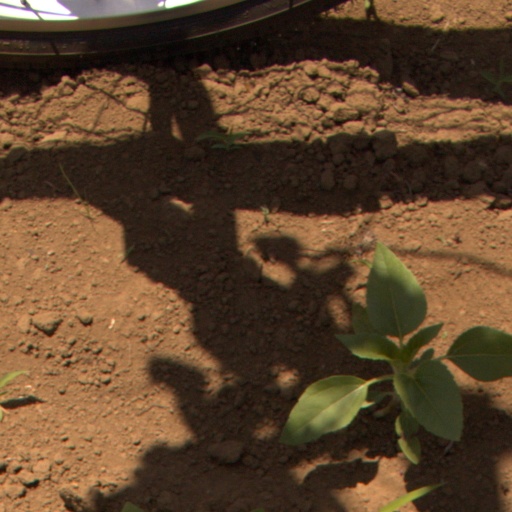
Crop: Jerusalem artichoke